Frederick Seddon

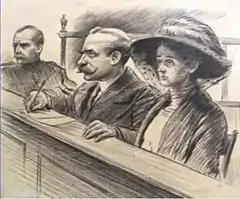
Sketch by William Hartley of Seddon and his wife in the dock at the Old Bailey (Crime Museum)

Being easily led, and as keen on making money as Seddon was himself, Barrow was quickly persuaded by Seddon to sign over to him a controlling interest in all her savings and annuities, including £1,500 of India Stock, in return for which he would take care of her for the rest of her life, giving her a small annuity and allowing her to live in his home rent free. In August 1911, the Seddons, Barrow, and her young ward went on holiday together to Southend. On their return, Seddon's daughter Maggie was sent to buy a threepenny packet of flypaper from the local chemist. Shortly after, Barrow began to suffer from agonising stomach pains. The local doctor was called, who prescribed bismuth and morphine. On 9 September he visited her again, but by the following Monday her condition had deteriorated. However, she refused to go to hospital.